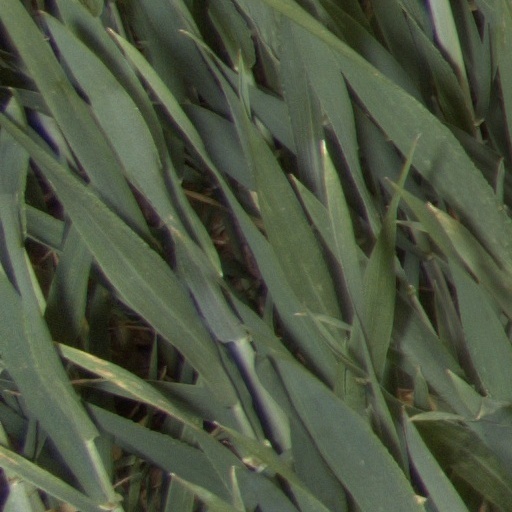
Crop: wheat